Describe the emotion expressed in this image:  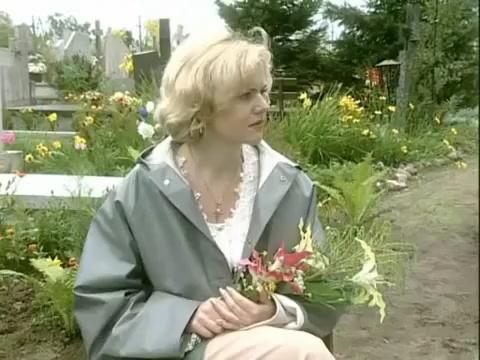
This person displays Pain, valence and arousal with low intensity.